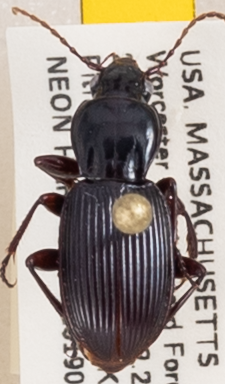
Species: Pterostichus tristis
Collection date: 2019-08-27
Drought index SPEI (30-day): -0.51
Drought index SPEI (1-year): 1.25
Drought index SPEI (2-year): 1.69